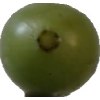
Label: grape